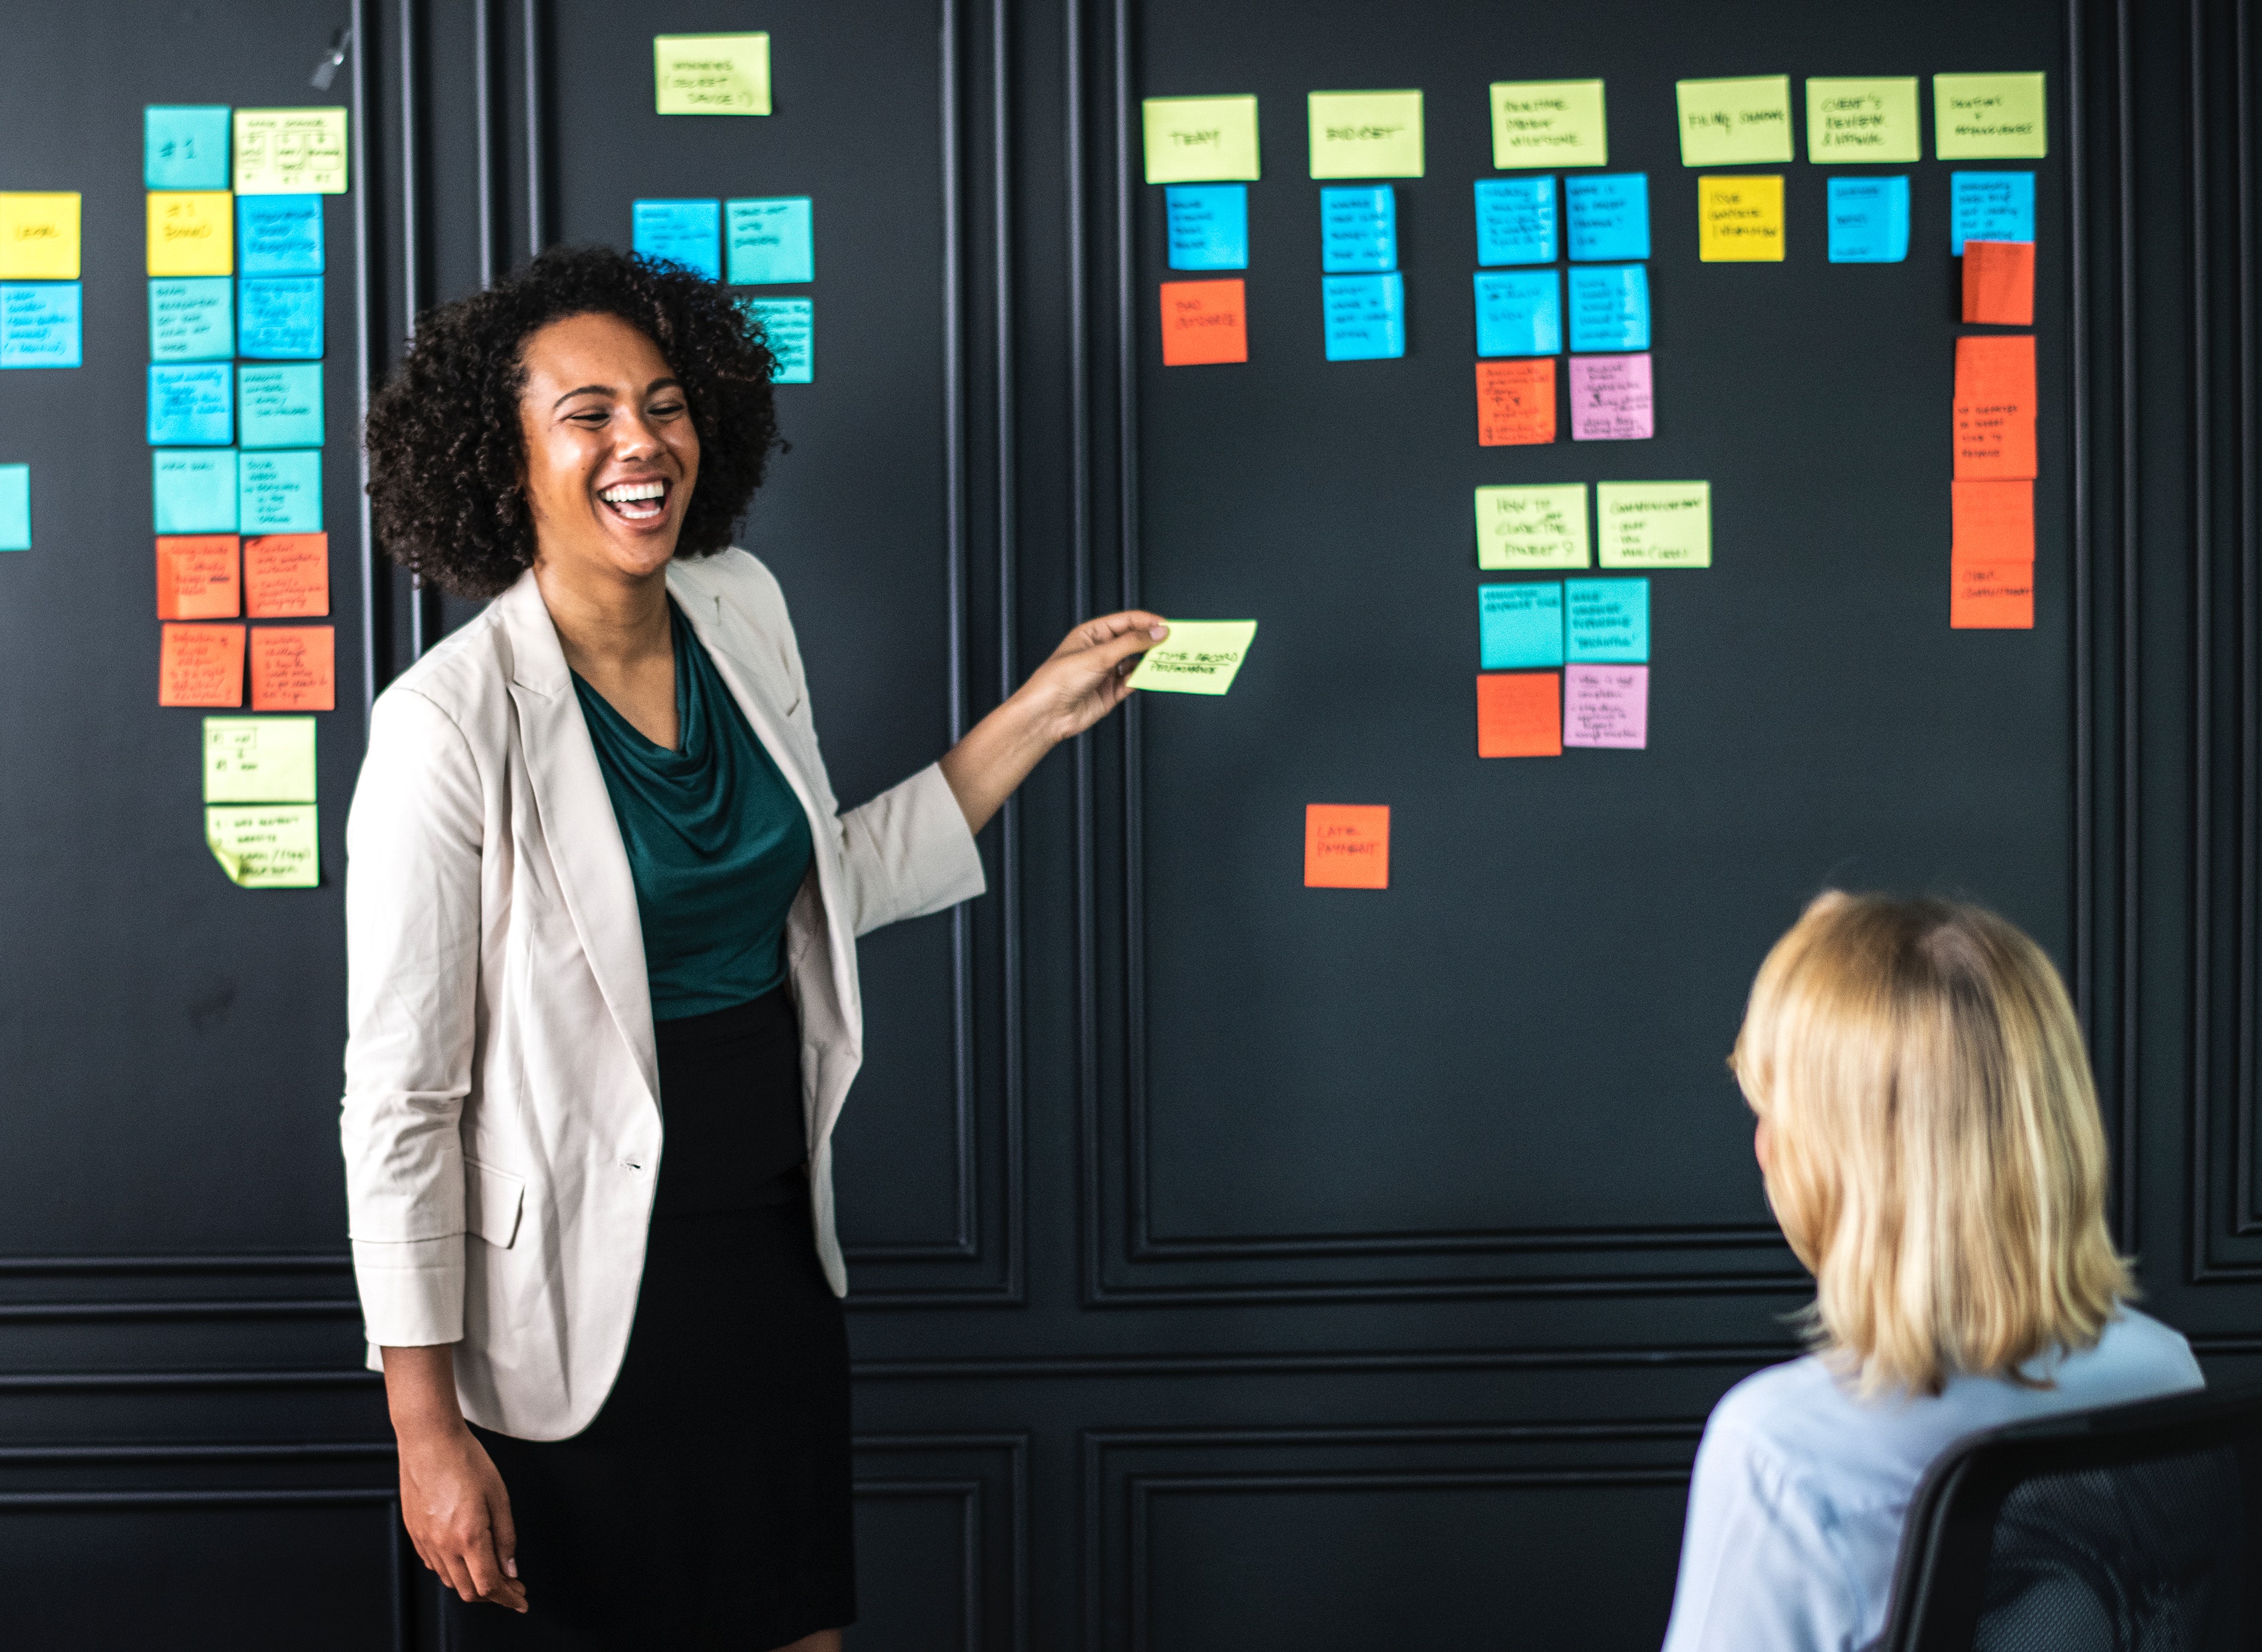
job, employment, white collar worker, conversation